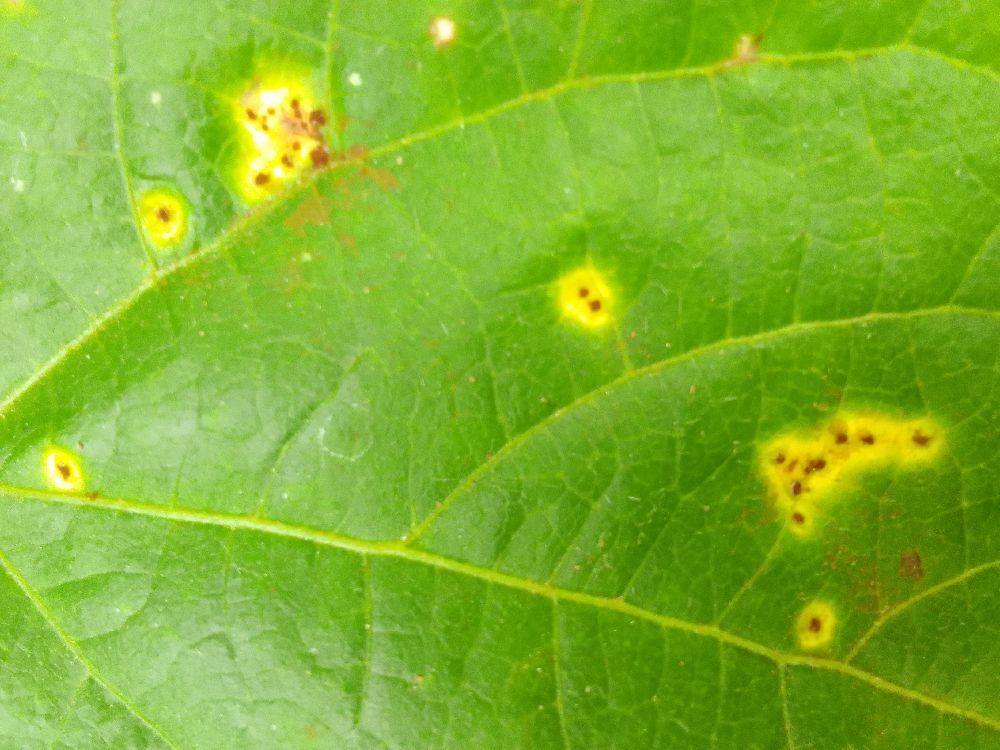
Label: rust